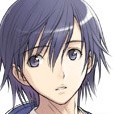
Portrait style: Anime Portrait